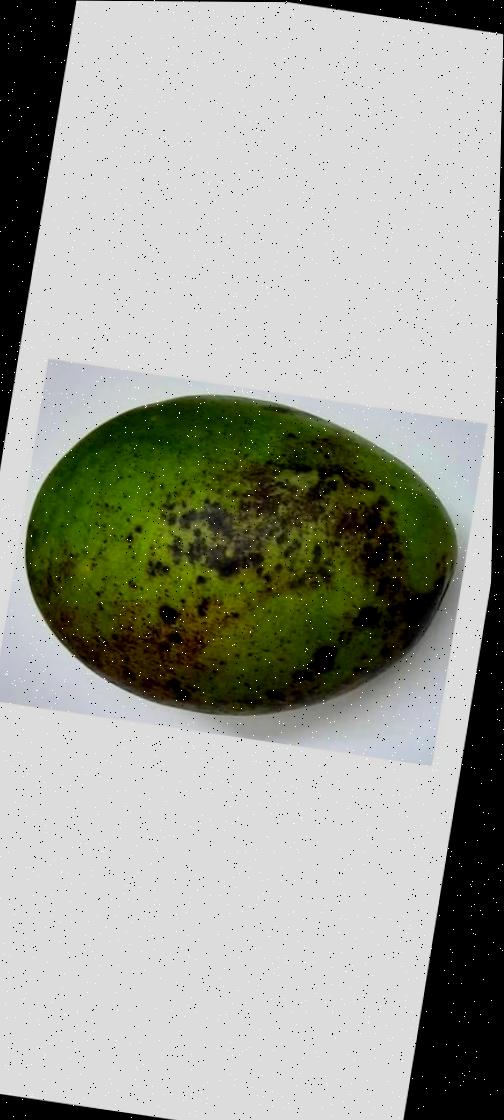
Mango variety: Harivanga